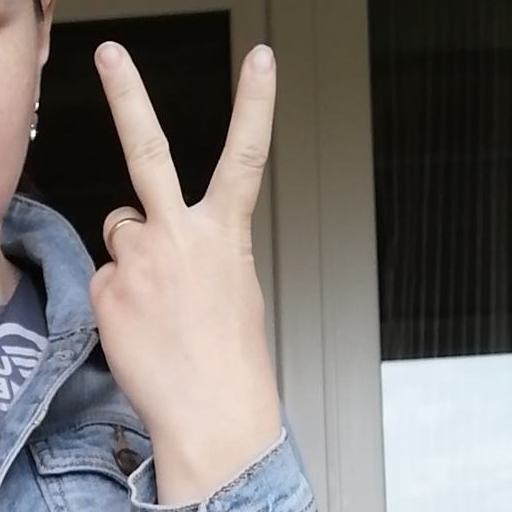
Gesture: peace_inverted